Mohammed bin Salman

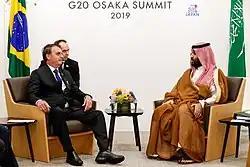
With Brazilian president Jair Bolsonaro (left, seated) at the 2019 G20 Osaka summit

In October 2018, Mohammed announced that the Public Investment Fund of Saudi Arabia's assets were approaching $400 billion and would pass $600 billion by 2020.